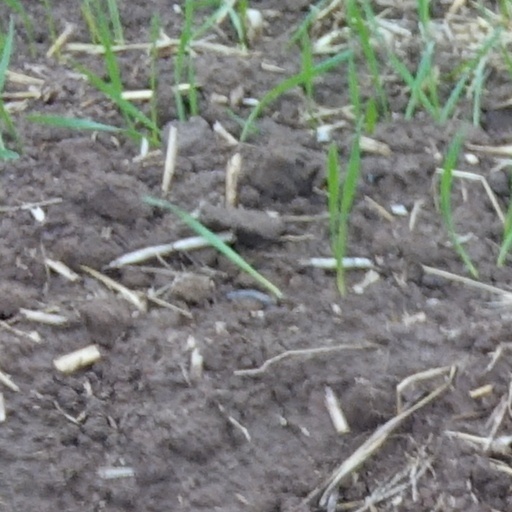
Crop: wheat